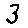
Label: 3